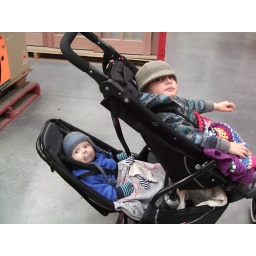
The boys waiting for the train to come in at Coburg